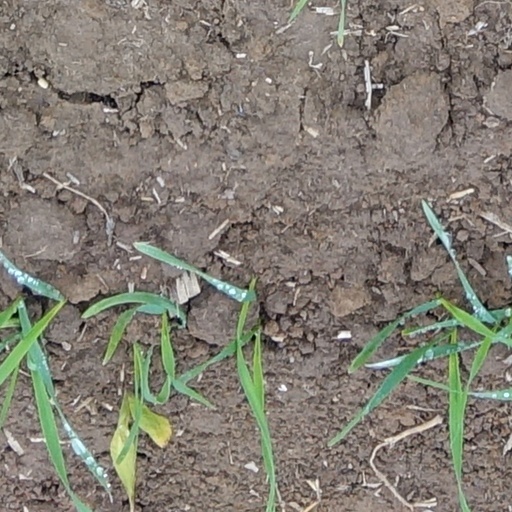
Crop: wheat